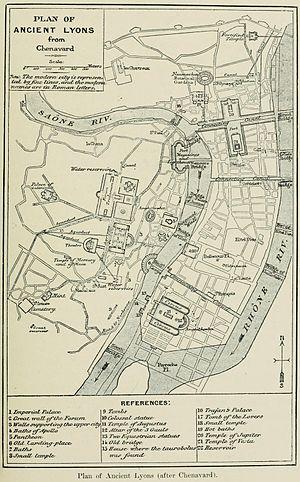
Plan de Lugdunum antique dessiné par Antoine Chenavard et publié par Victor Duruy en 1883. Reflet des connaissances et des theories archéologiques sur Lyon antique de la fin du XIXe siècle. Tous les elements indiqués en légende ont été refutés par les fouilles du XXe siècle, à l'exception du point 9 (tombes)
Saint-Jean est un quartier du 5ᵉ arrondissement de Lyon. Il constitue une des trois paroisses du Vieux Lyon, avec celles de Saint-Georges et Saint-Paul, et tient son nom de sa Primatiale Saint-Jean de Lyon du Primat des Gaules, dédiée à Saint Jean le Baptiste.
L’odéon antique romain de Lugdunum est un des principaux monuments romains visibles à Lyon. Implanté à côté du Théâtre antique de Fourvière et comme lui adossé à la colline de Fourvière, près de son sommet, il forme un couple archéologique remarquable, rare dans le monde romain. En Gaule, seule Vienne possède également un théâtre accompagné d’un odéon.